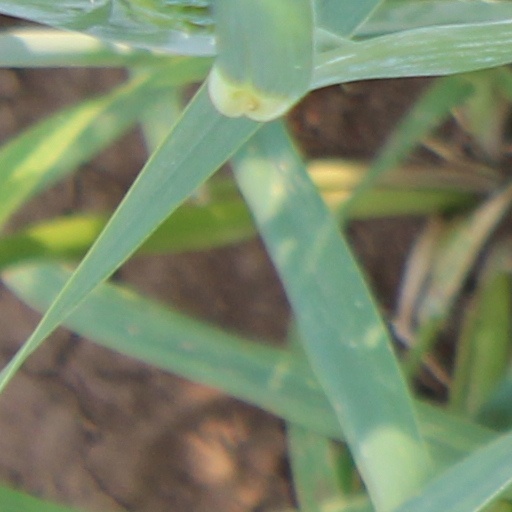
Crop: wheat